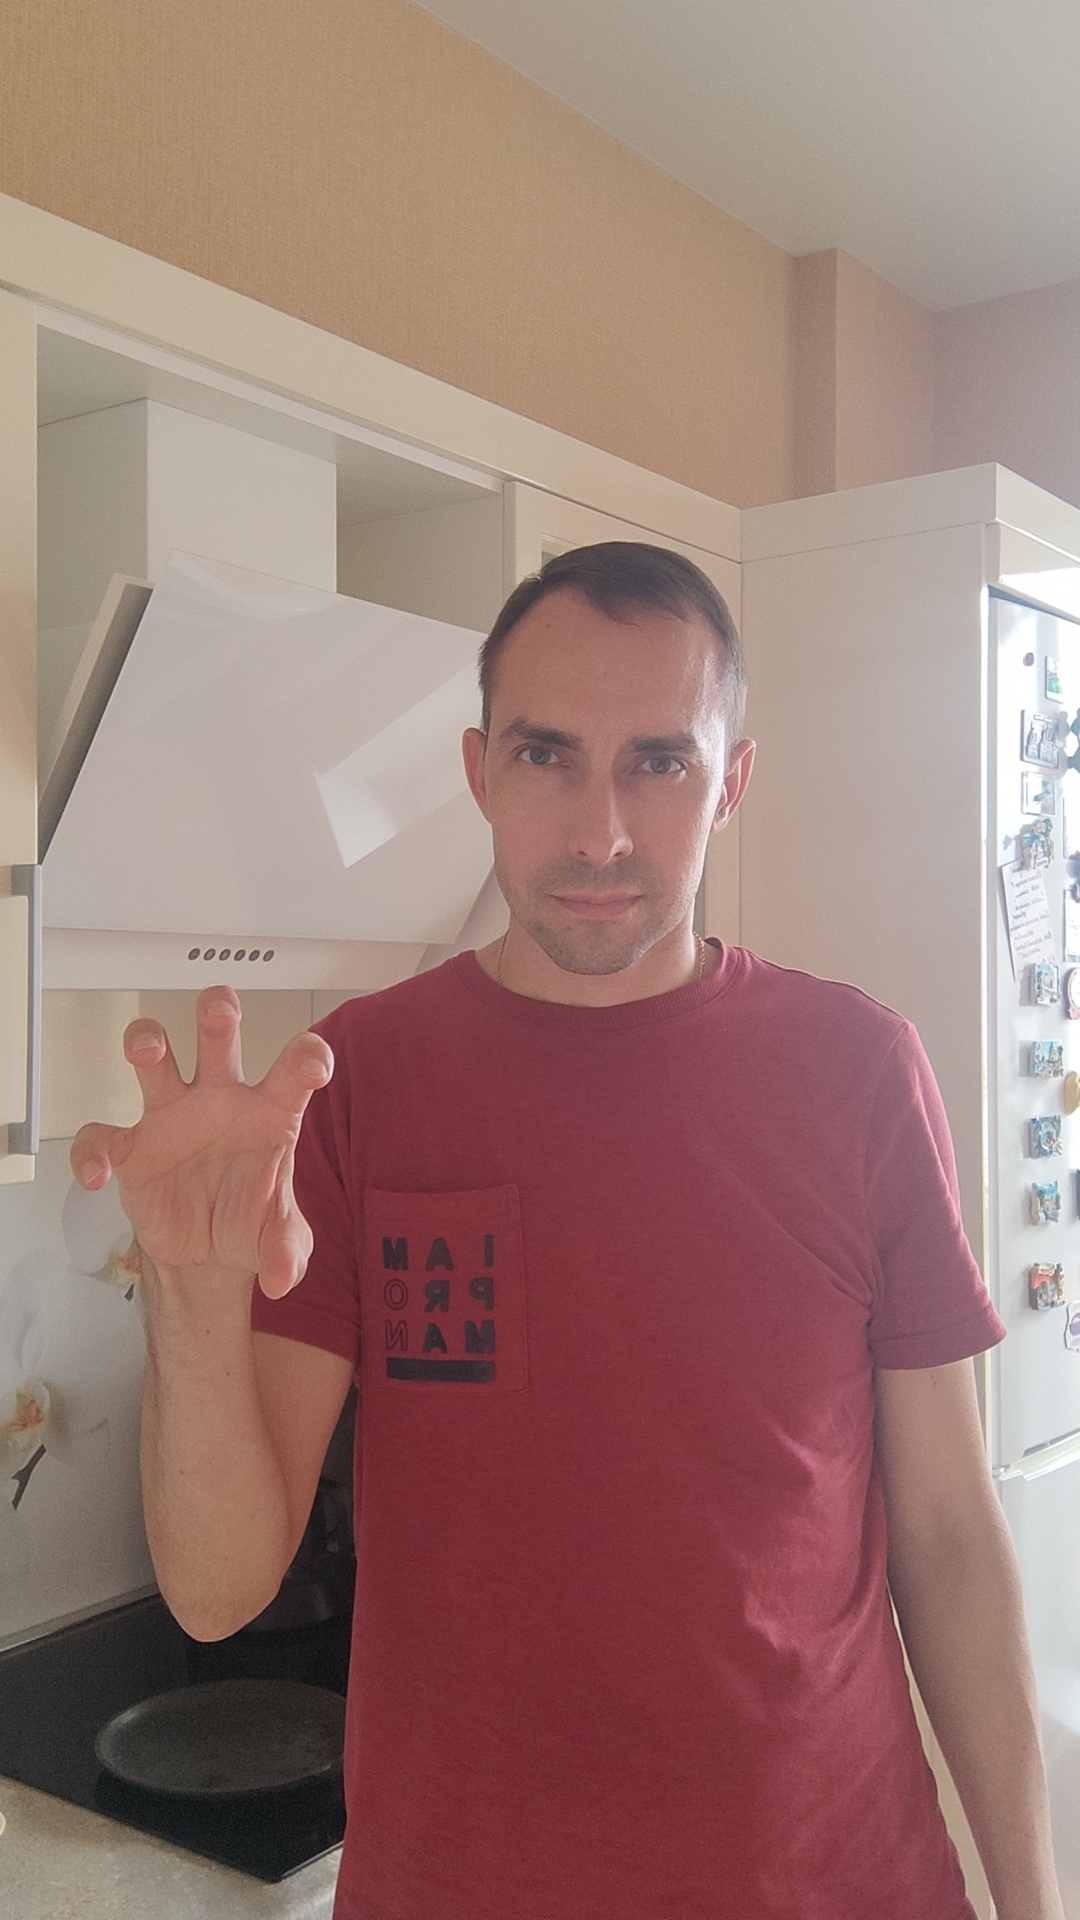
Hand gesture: grabbing